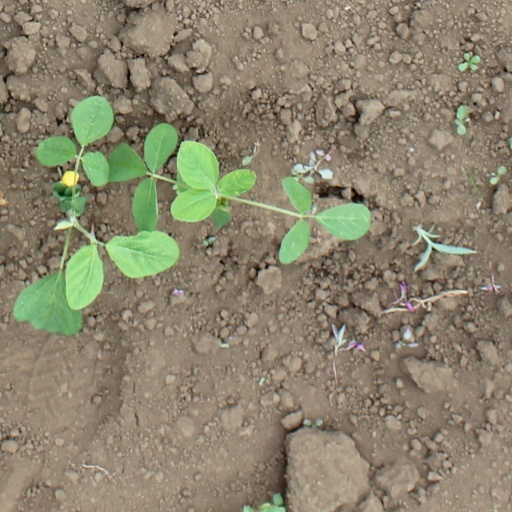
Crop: soybean